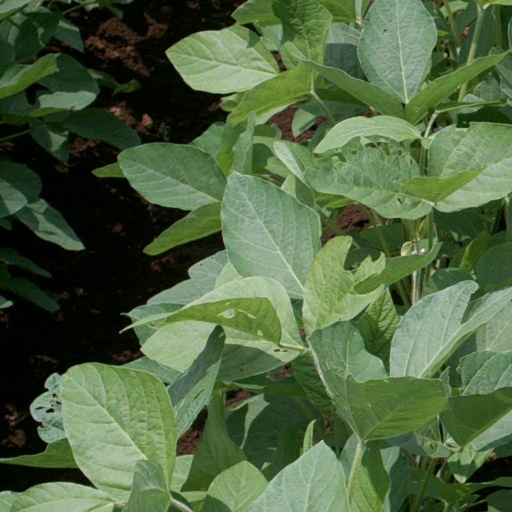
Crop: soybean